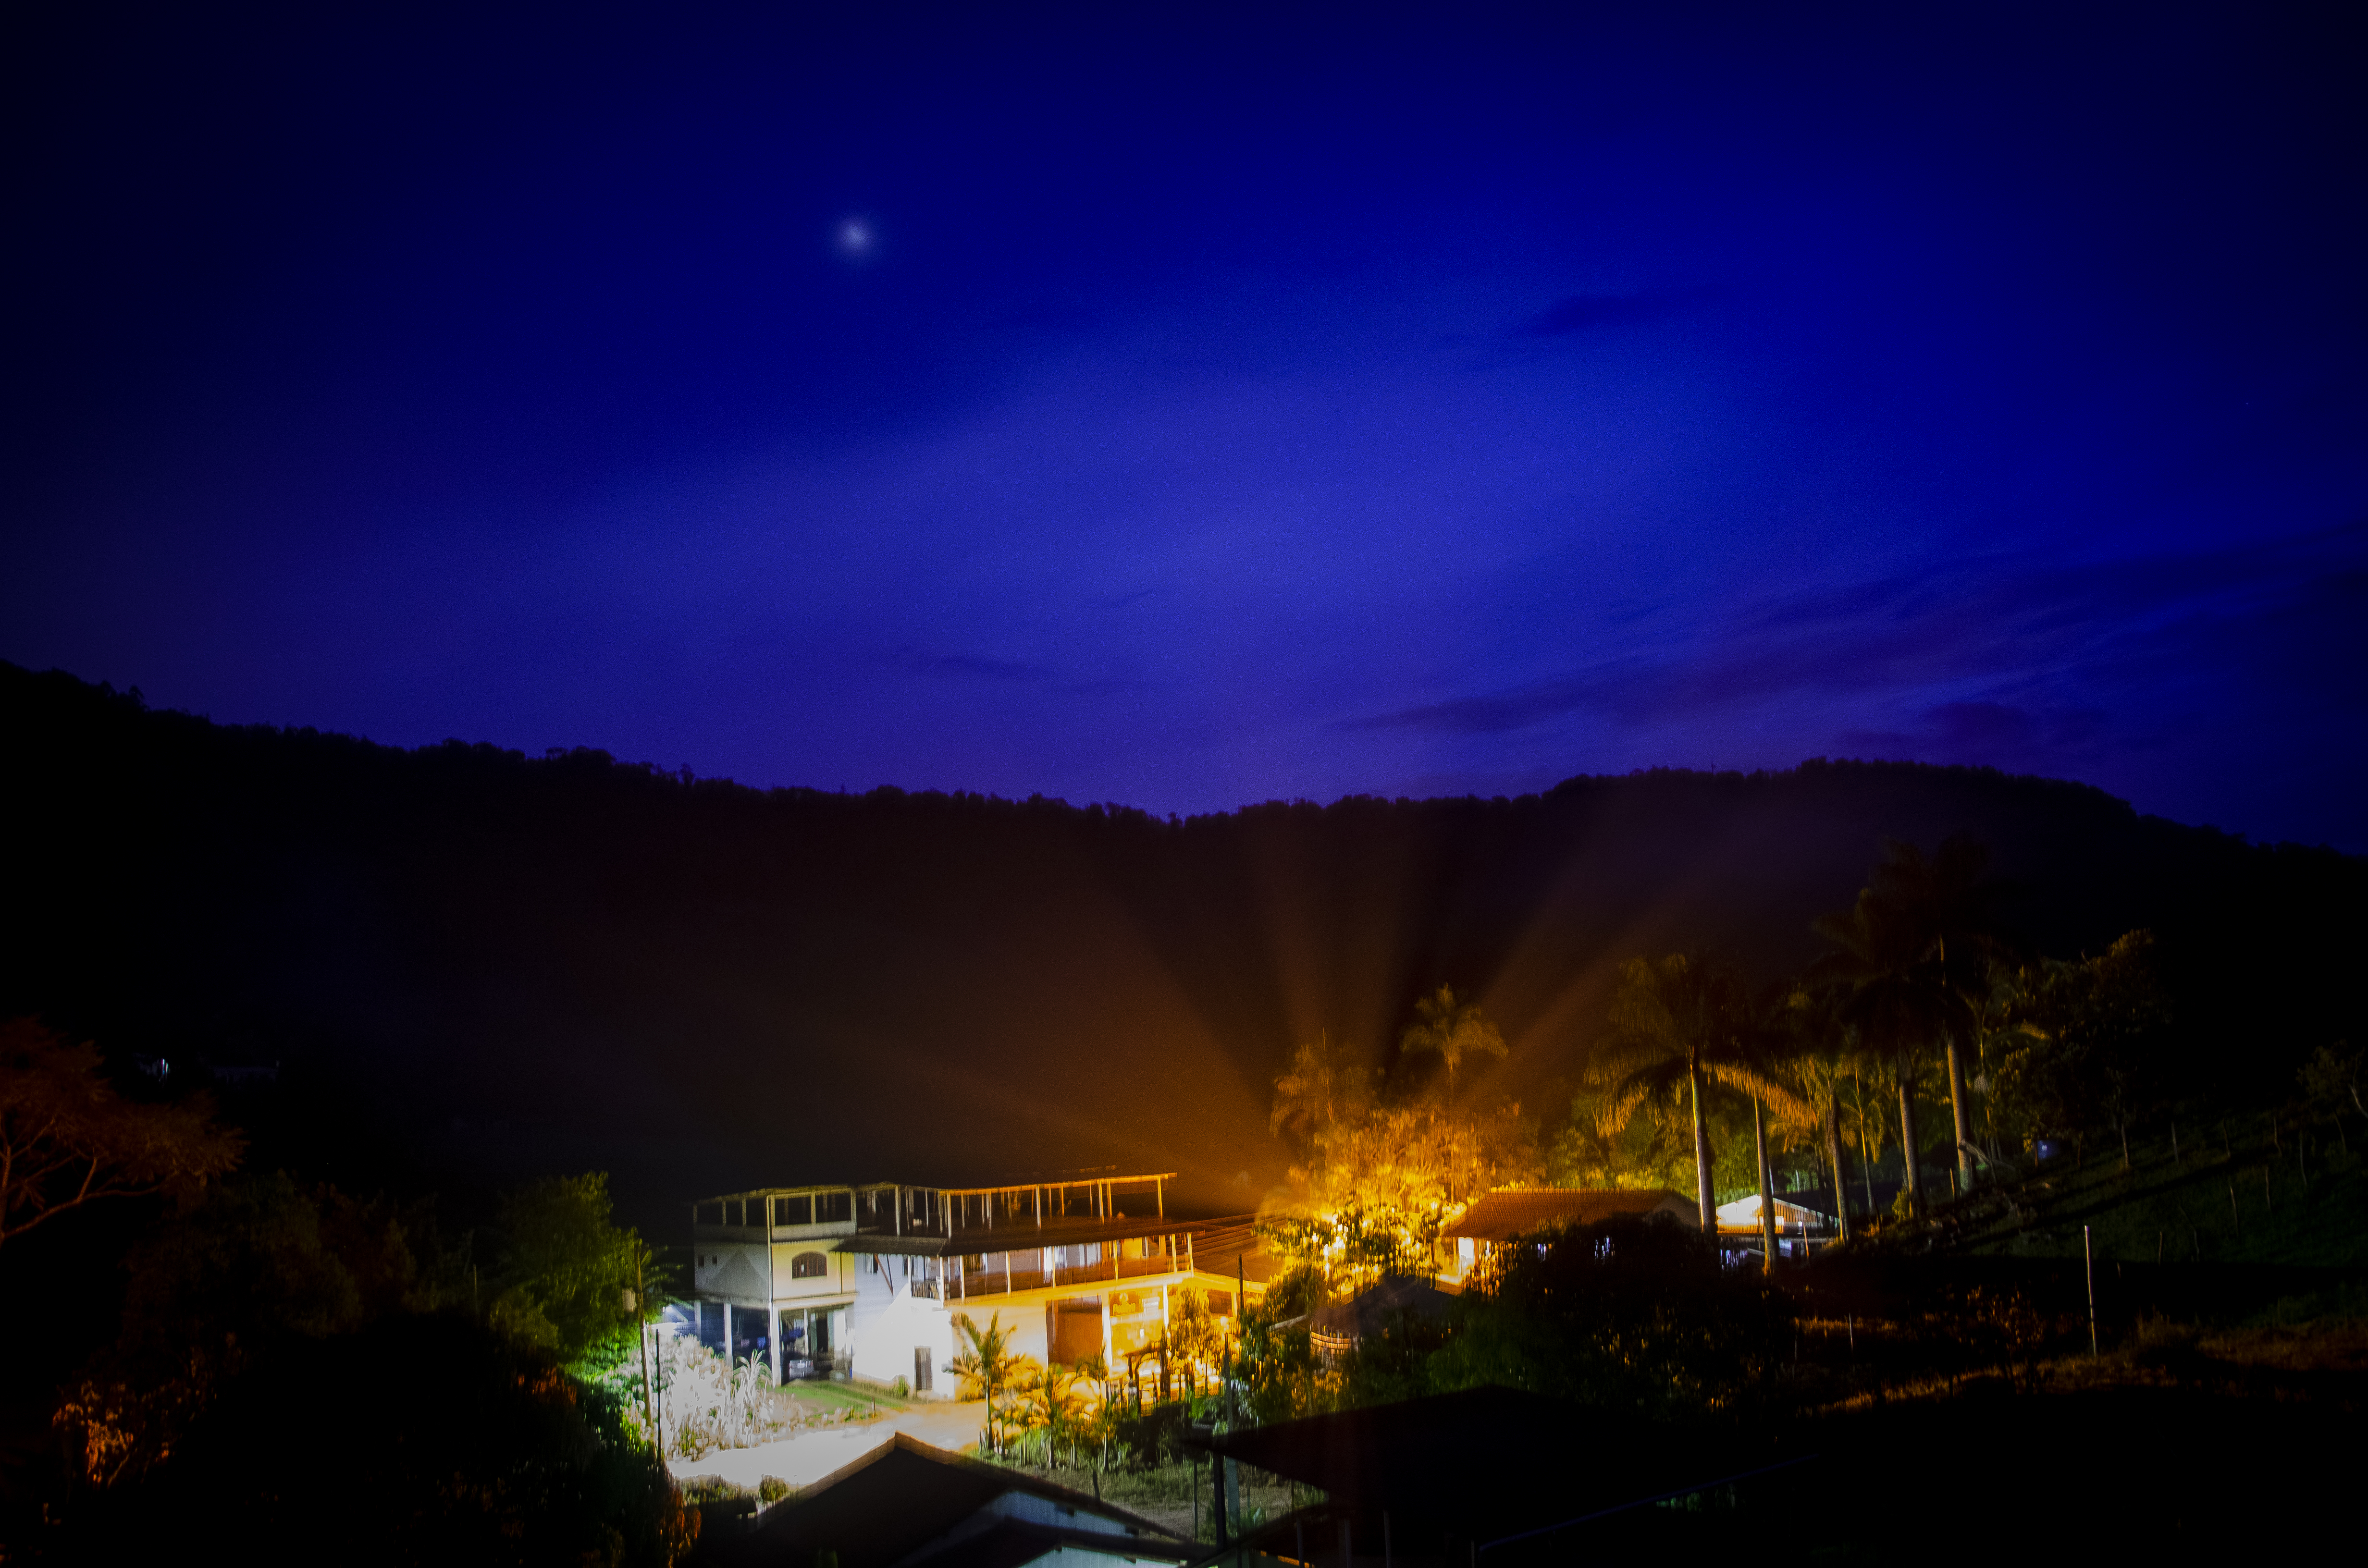
nature, sky, star, mountains, farm, cloud, atmosphere, mountain, plant, moon, building, highland, tree, dusk, atmospheric phenomenon, landscape, mountainous landforms, horizon, city, afterglow, midnight, mountain range, geological phenomenon, hill, sunset, astronomical object, darkness, natural landscape, cumulus, hill station, electricity, evening, sunrise, road, meteorological phenomenon, valley, night, light fixture, ocean, winter, summit, tourism, village, dawn, mountain village, tropics, vacation, roof, sea, forest, moonlight, reflection, sound, alps, coast